Michael Skjelderup

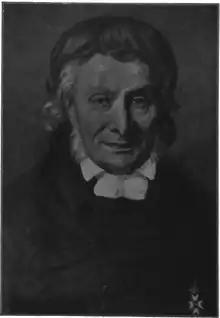
Michael Skjelderup (1769–1852)

Michael Skjelderup (22 October 1769 – 16 April 1852) was a Norwegian physician and educator.